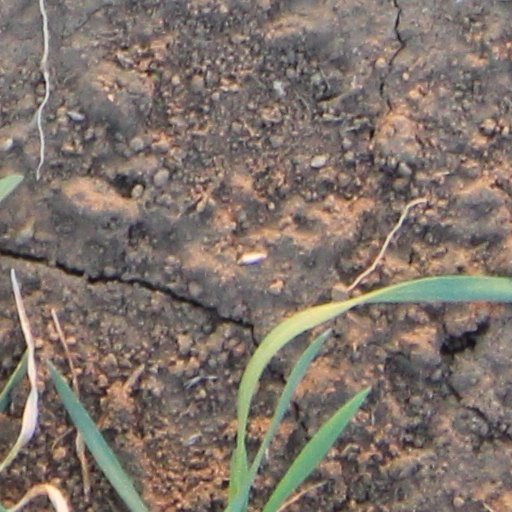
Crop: wheat